Ernst Forsthoff

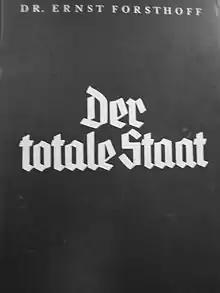
Cover page of: Ernst Forsthoff, "Der totale Staat", Hanseatische Verlagsanstalt: Hamburg, 1934.

In the 1930s, Forsthoff was among the jurists such as Carl Schmitt, Karl Larenz, and who endeavoured to legitimise the Nazi regime through their writings. Forsthoff's 1933 paper "Der totale Staat" (The Total State) advocated a broad understanding of the "Führerprinzip" as an exclusive and unlimited power of command over all subjects of the state. He himself was unwilling to submit fully to the Nazi state, however, and fell in disfavour with the authorities during the war. In a seminal 1938 paper, he coined the term "Daseinsvorsorge", introducing the concept of public services to German legal thinking.